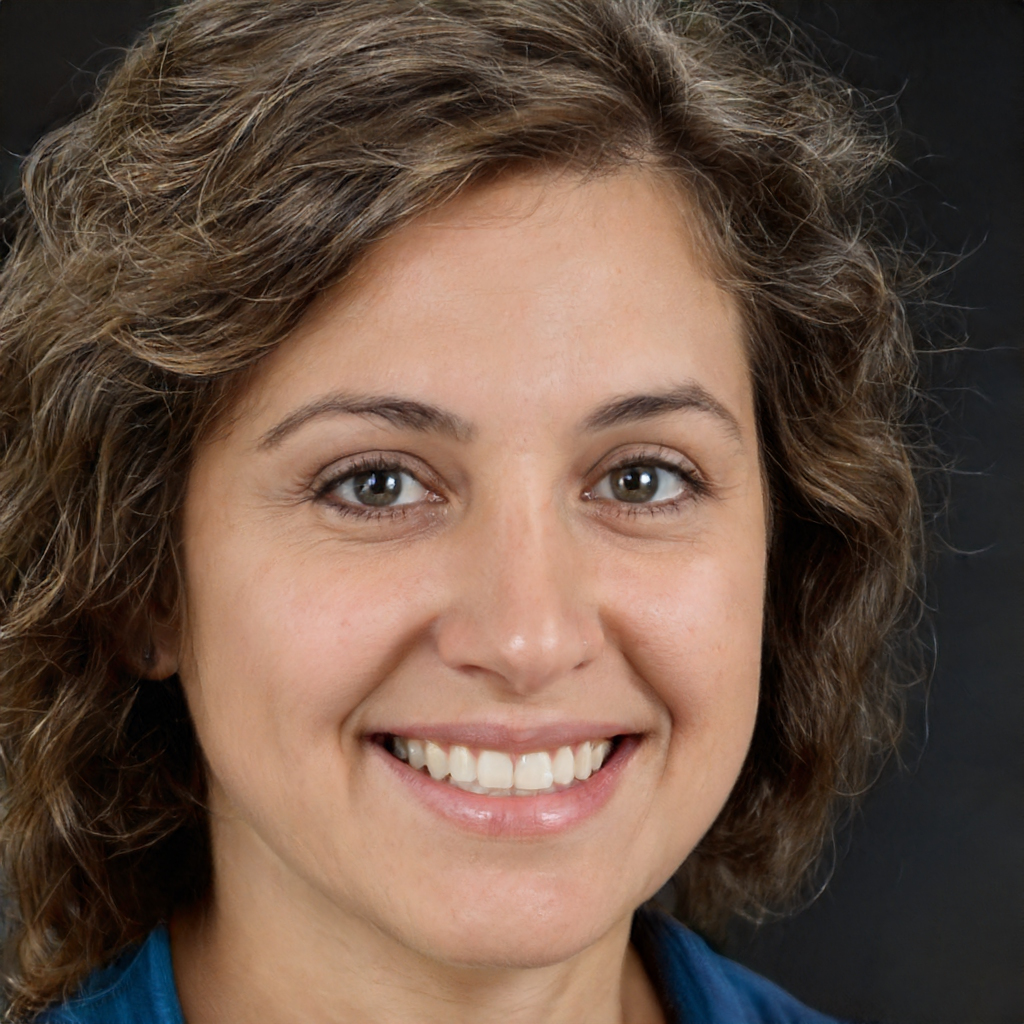
Gender: Female